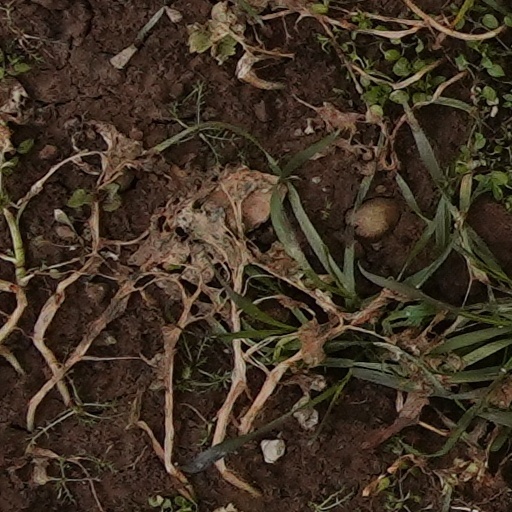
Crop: wheat